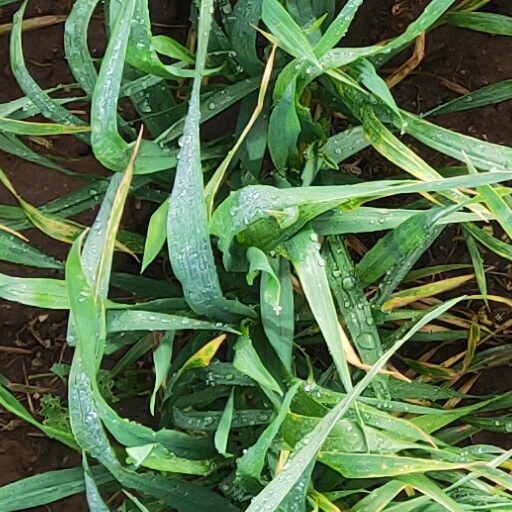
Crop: wheat